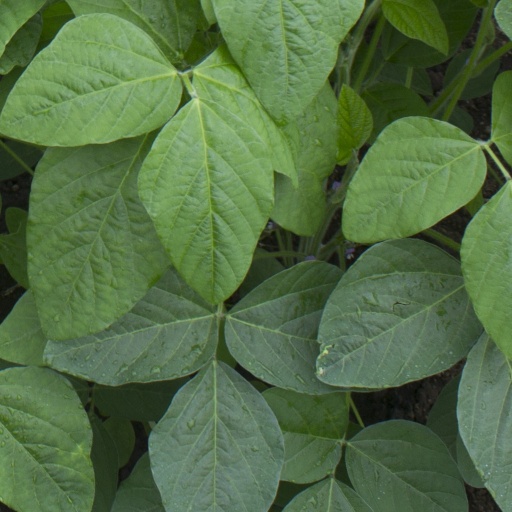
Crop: soybean